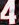
Number: 4